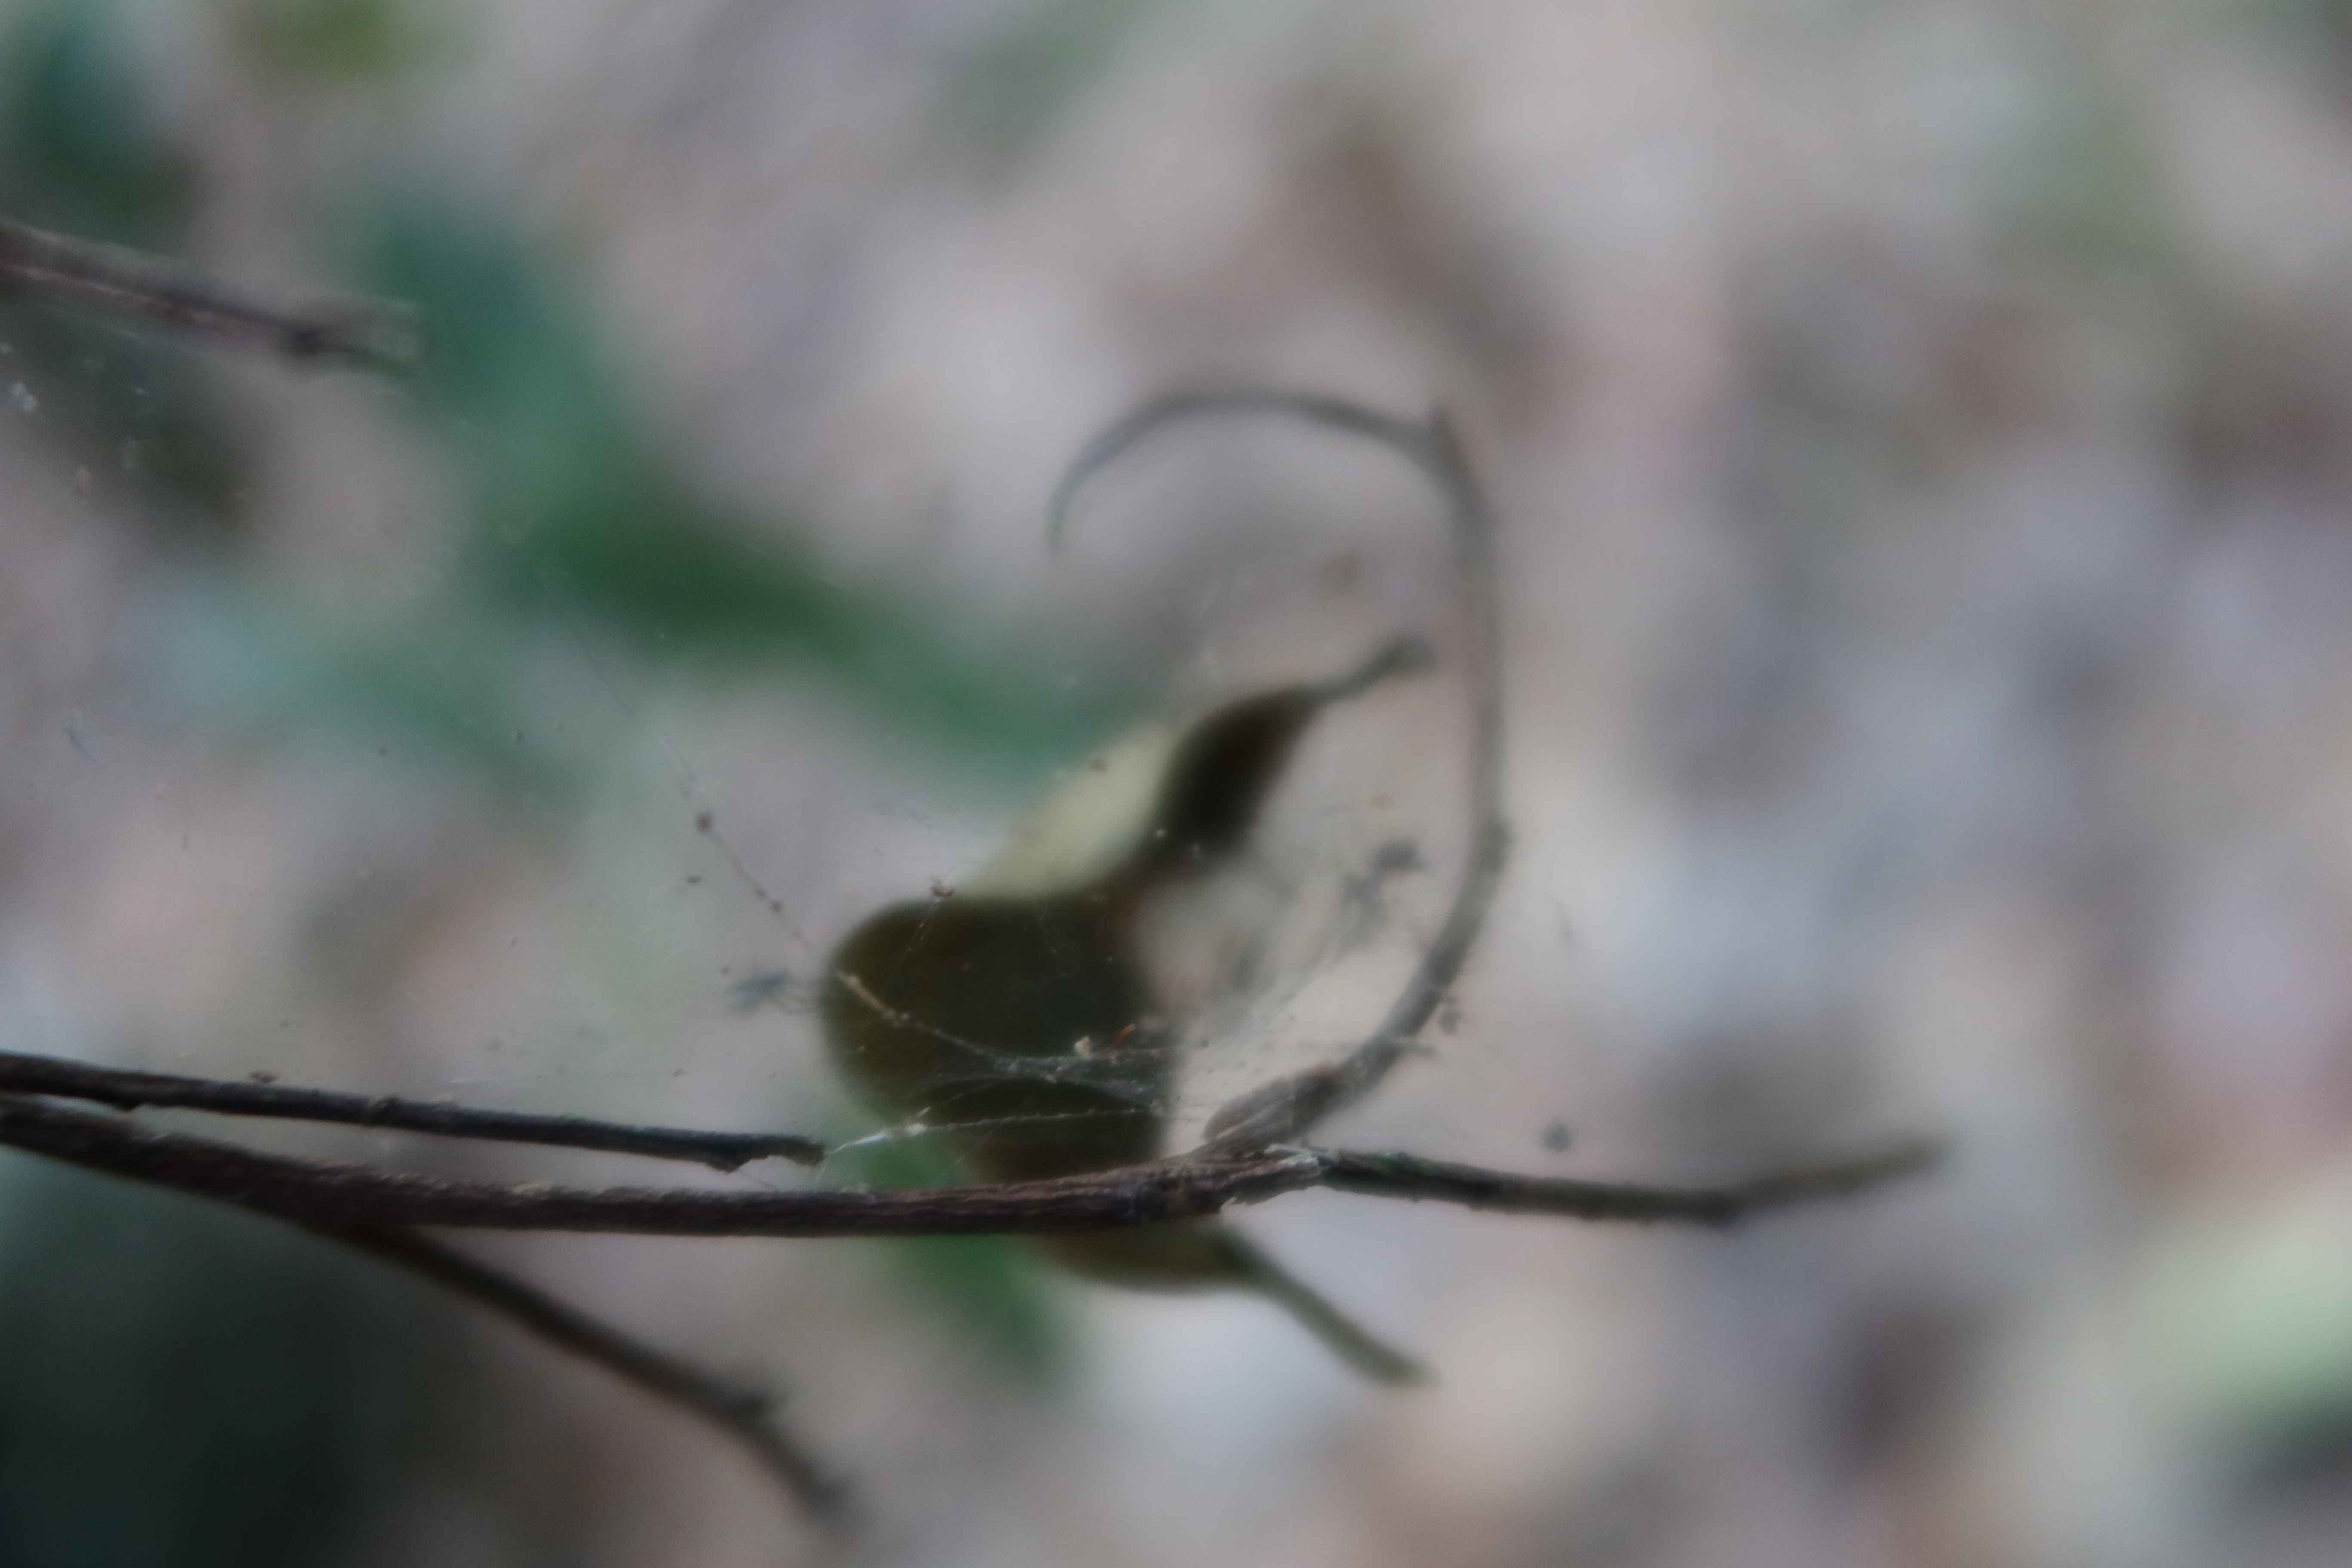
Label: Spiders